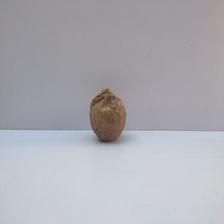
Size: Spoiled